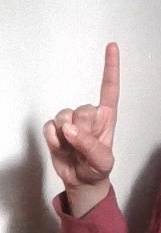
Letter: bb